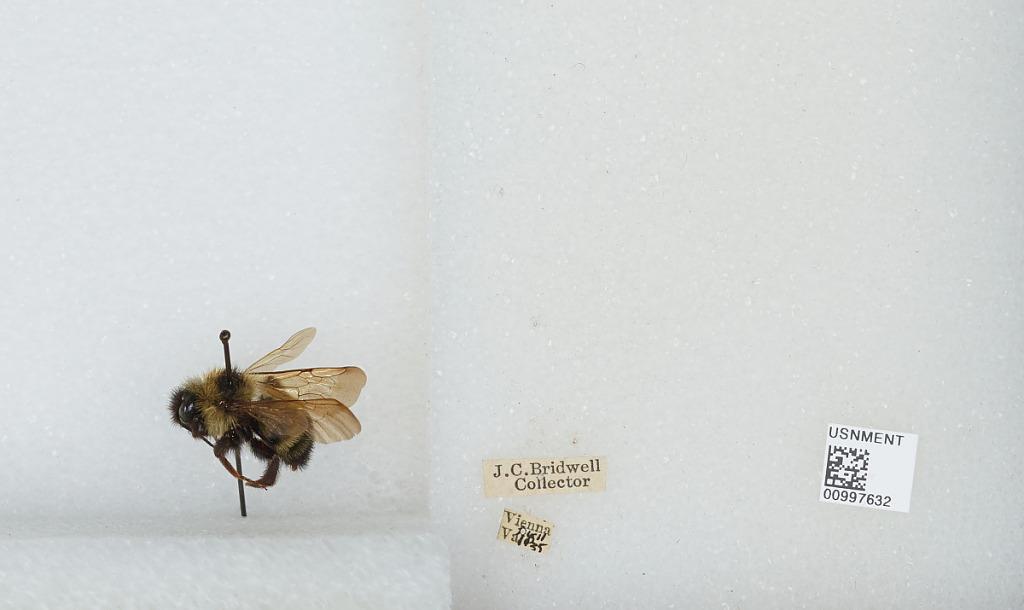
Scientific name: Bombus (Psithyrus) citrinus (Smith)
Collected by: J. Bridwell
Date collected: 1935-8-11
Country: United States
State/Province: Virginia
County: Fairfax
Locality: Vienna
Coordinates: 38.9, -77.2667